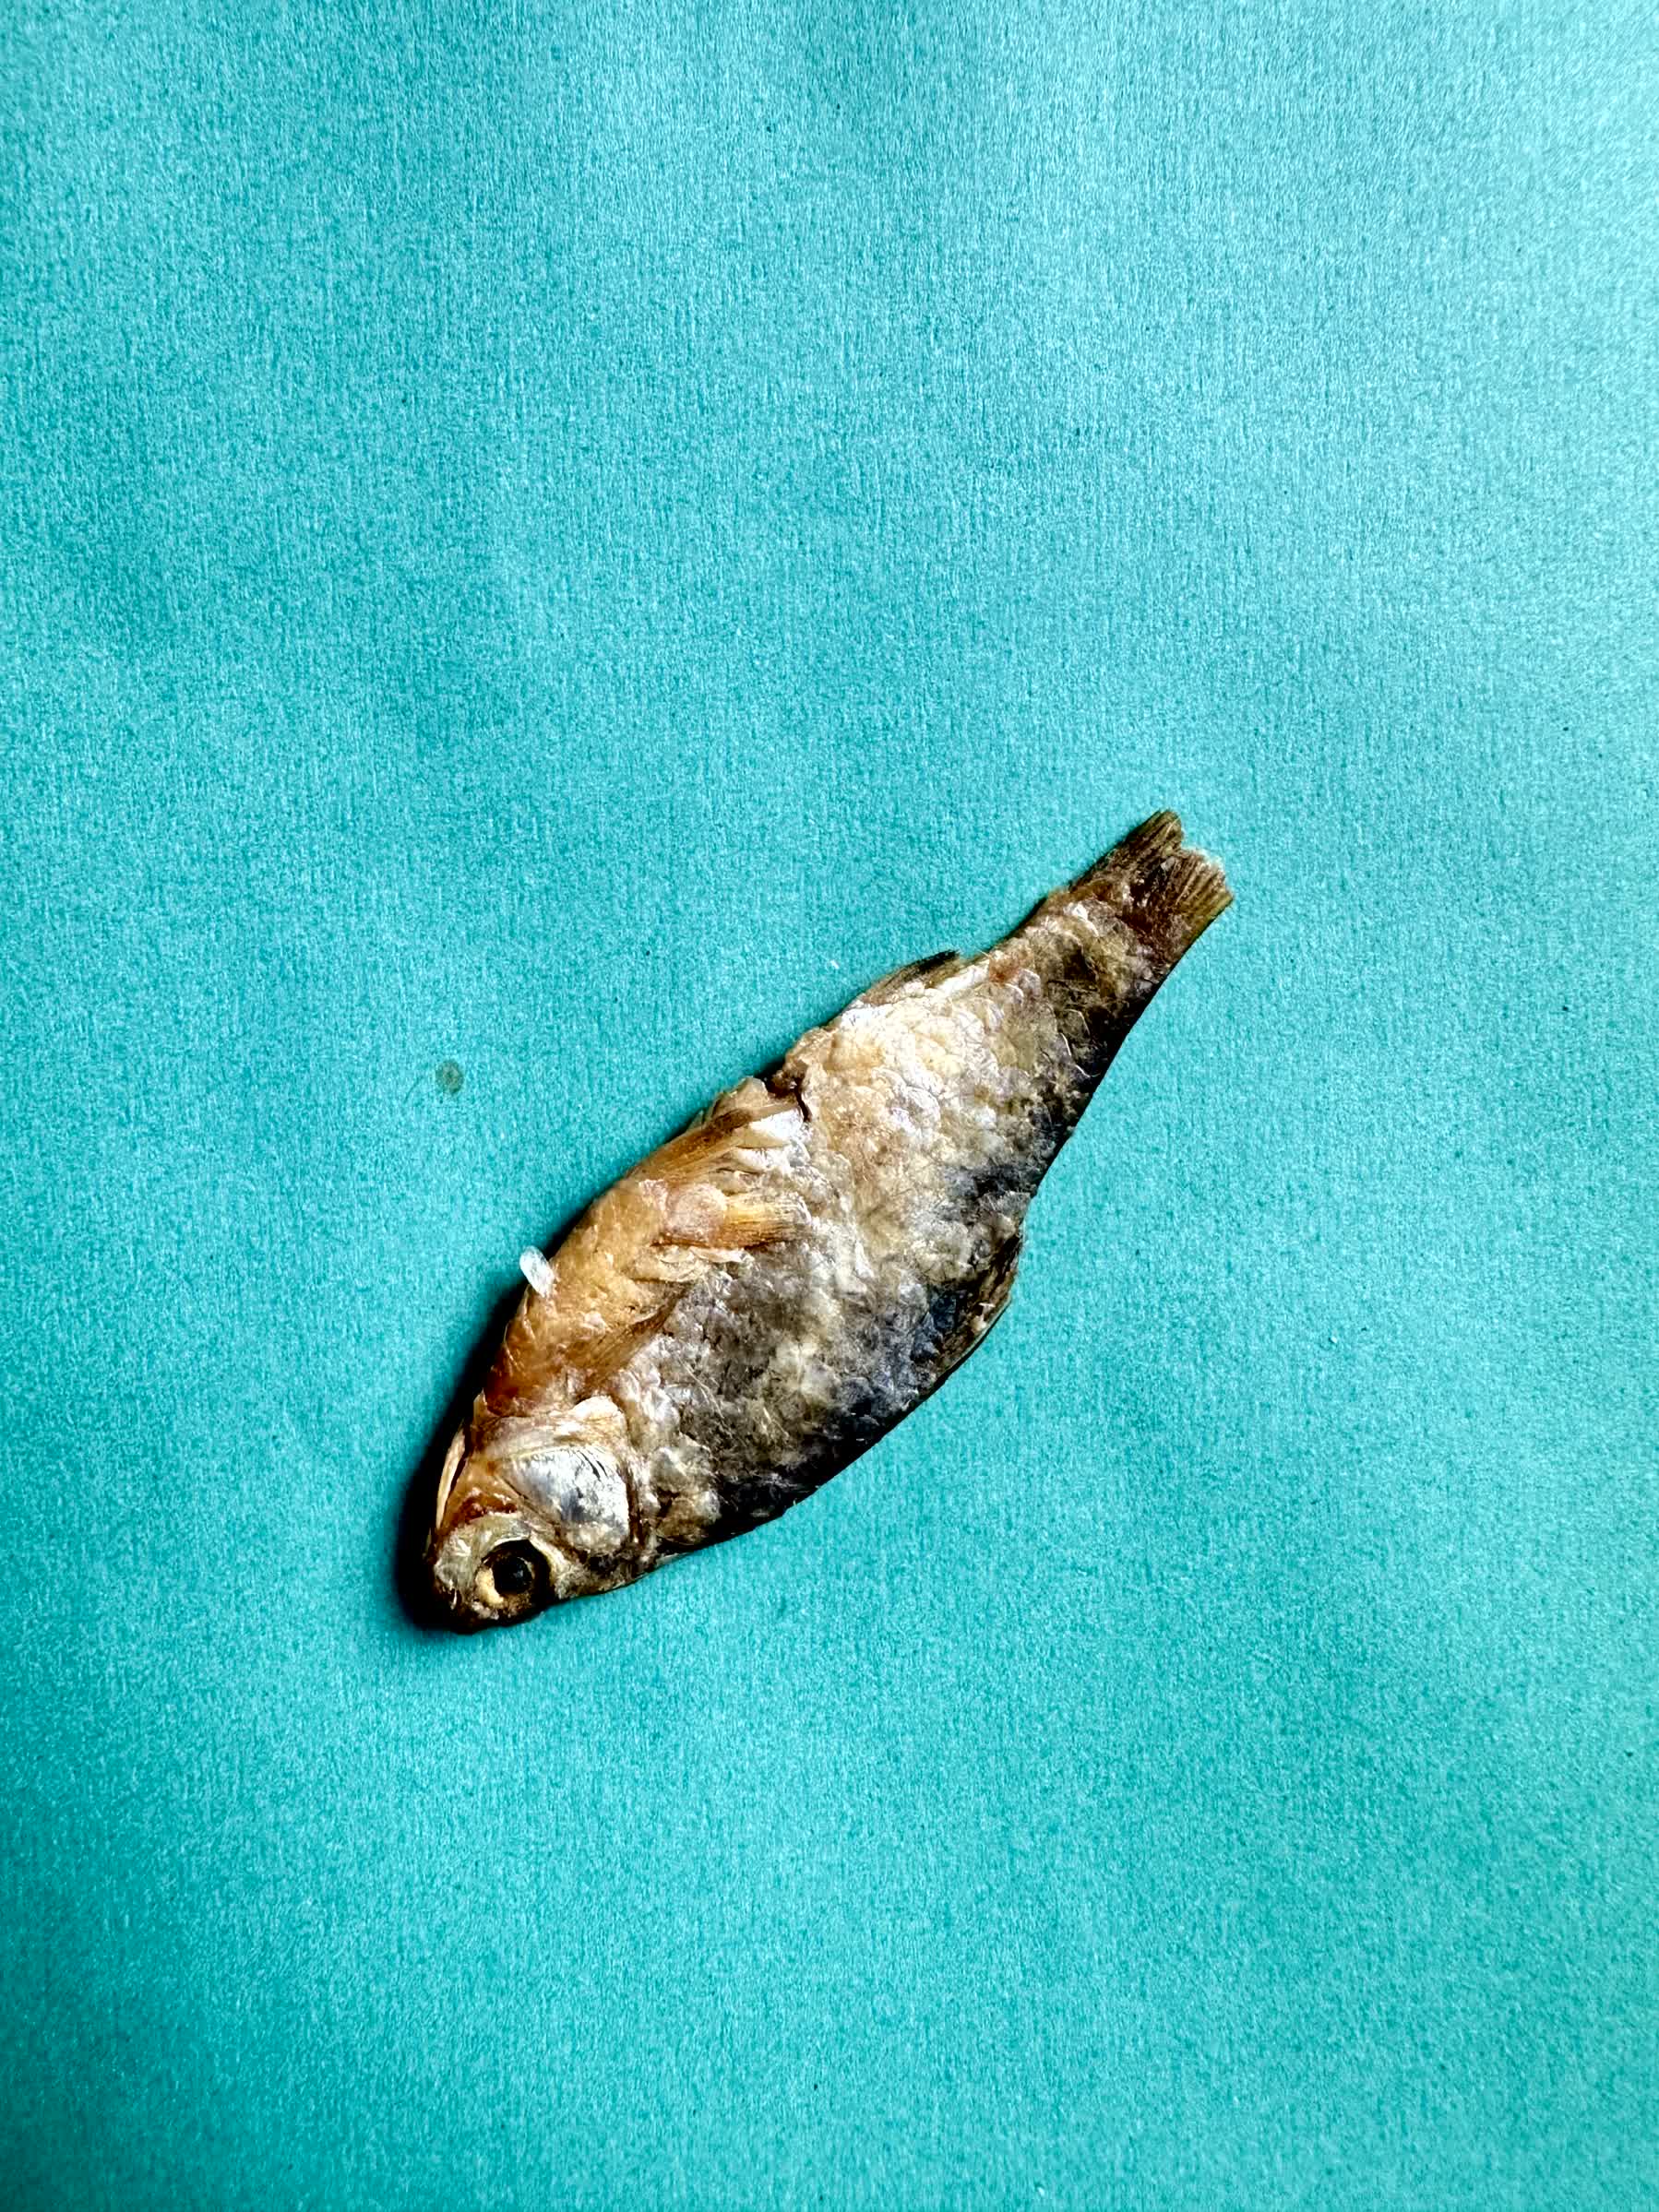
Species: puti chepa